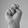
ASL letter: N